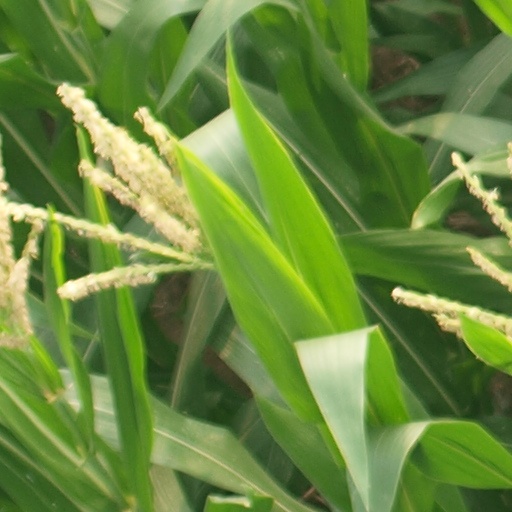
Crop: maize; corn